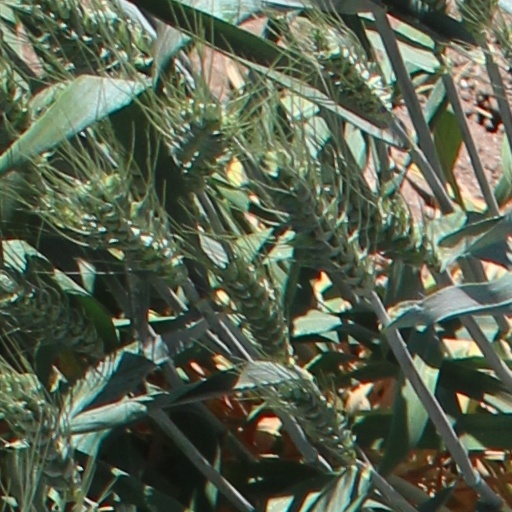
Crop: wheat